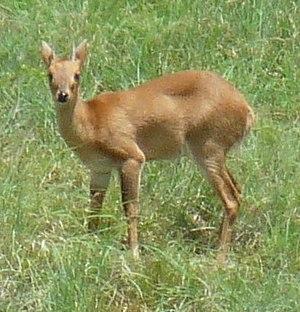
L'antilope tétracère ou choushinga est une espèce d'antilope qui se rencontre dans les zones boisées de l'Inde.
Les Bovidés sont une sous-famille de mammifères ruminants de la famille des bovidés, qui comprend plusieurs espèces importantes d'animaux d'élevage, en particulier l'espèce Bos taurus vache ou zébu, le gayal, le buffle et le yak ; sachant que la famille des bovidés comprend d'autres sous-familles et notamment celle des caprinés avec les caprins et les ovins.